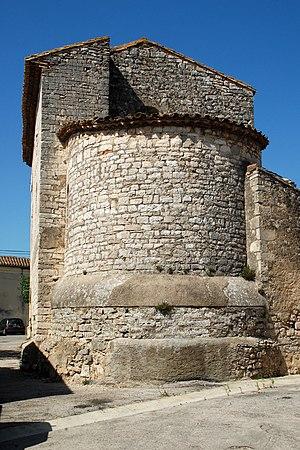
France - Hérault - Église Saint-Nazaire-et-Saint-Celse de Buzignargues
L'église Saint-Nazaire-et-Saint-Celse est une église romane située à Buzignargues dans le département français de l'Hérault en région Occitanie.